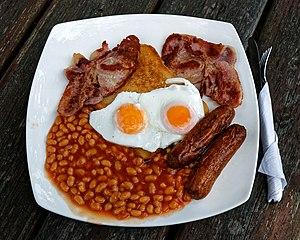
Le petit déjeuner anglais ou petit déjeuner irlandais en Irlande est le déjeuner traditionnel typique des pays anglophones, un des emblèmes anglomanes britanniques, célèbre dans le monde entier. Élu meilleur petit déjeuner dans une étude de 2010 menée sur un échantillon de 26 000 personnes réparties dans 36 pays, sa richesse en matière grasse apporte environ un tiers des besoins journaliers.